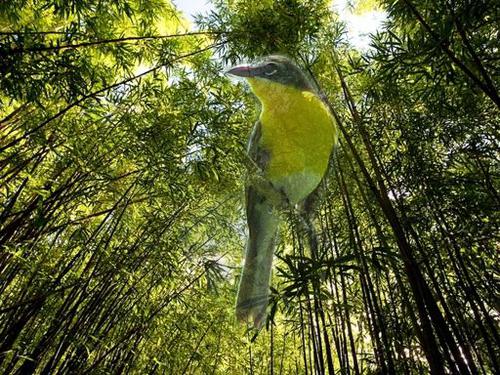
Bird species: Yellow_breasted_Chat
Bird type: landbird
Background: land